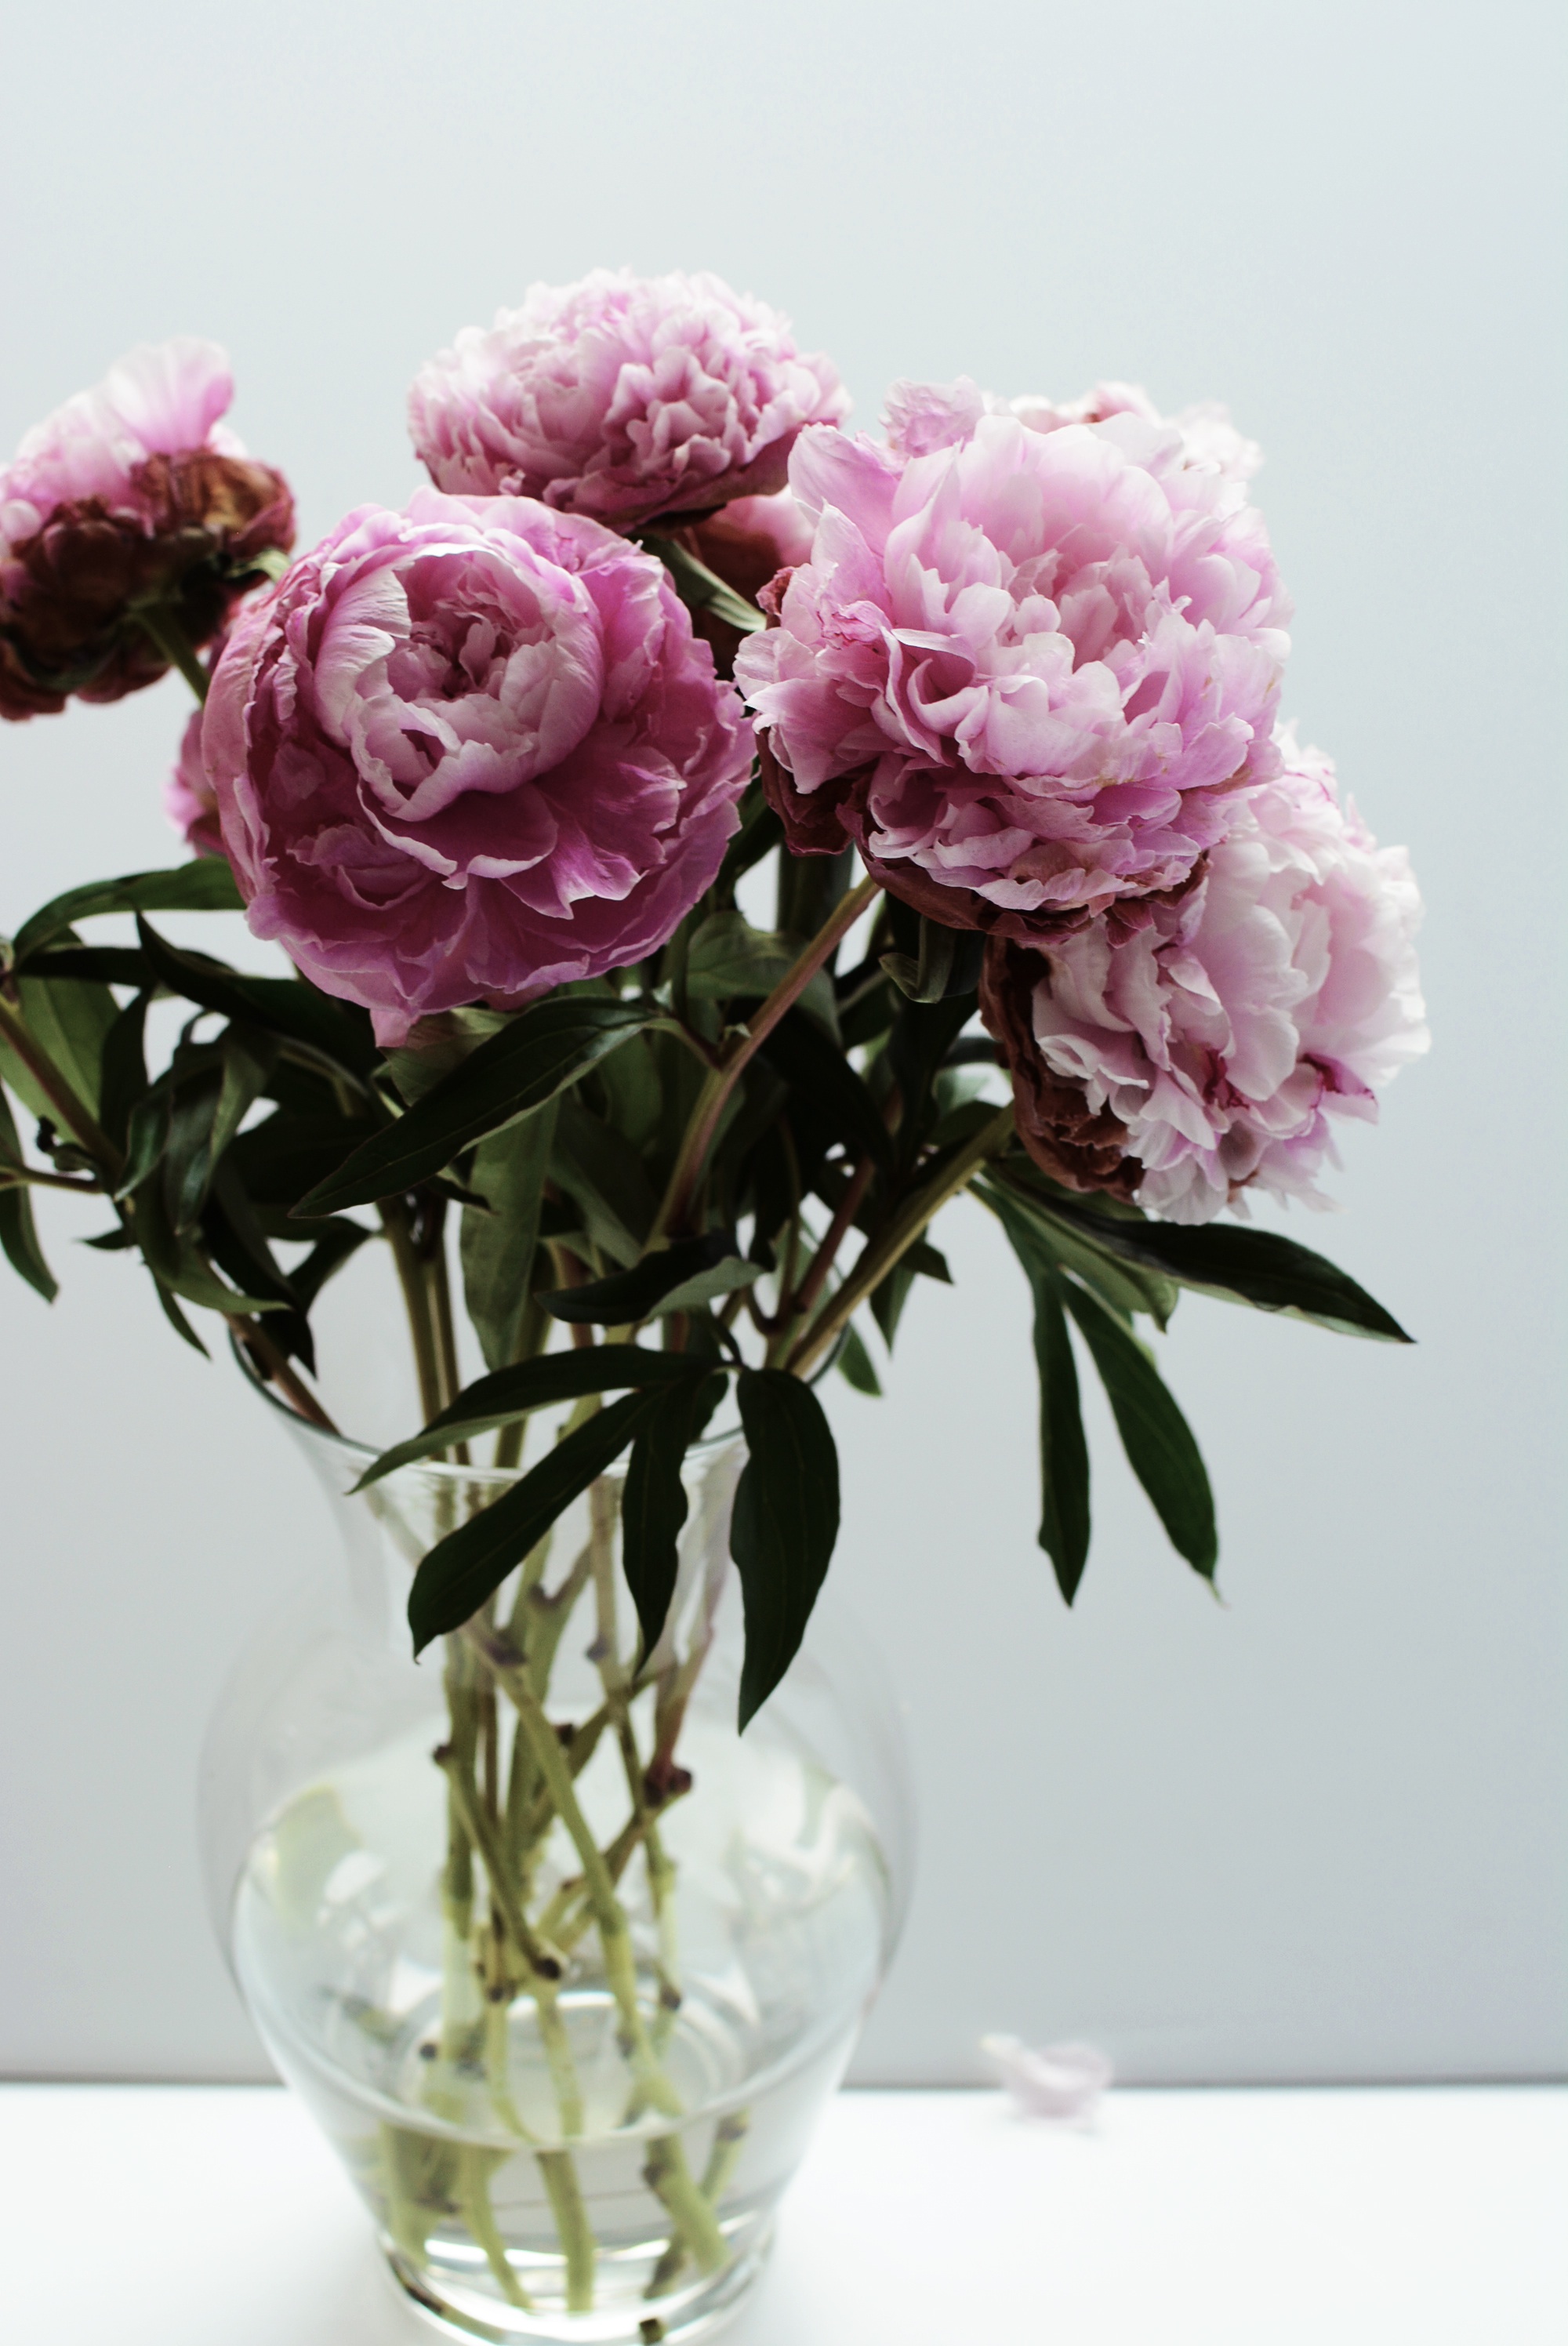
branch, blossom, plant, flower, petal, pink, floristry, peony, flowering plant, garden roses, flower bouquet, cut flowers, floral design, centrepiece, land plant, flower arranging